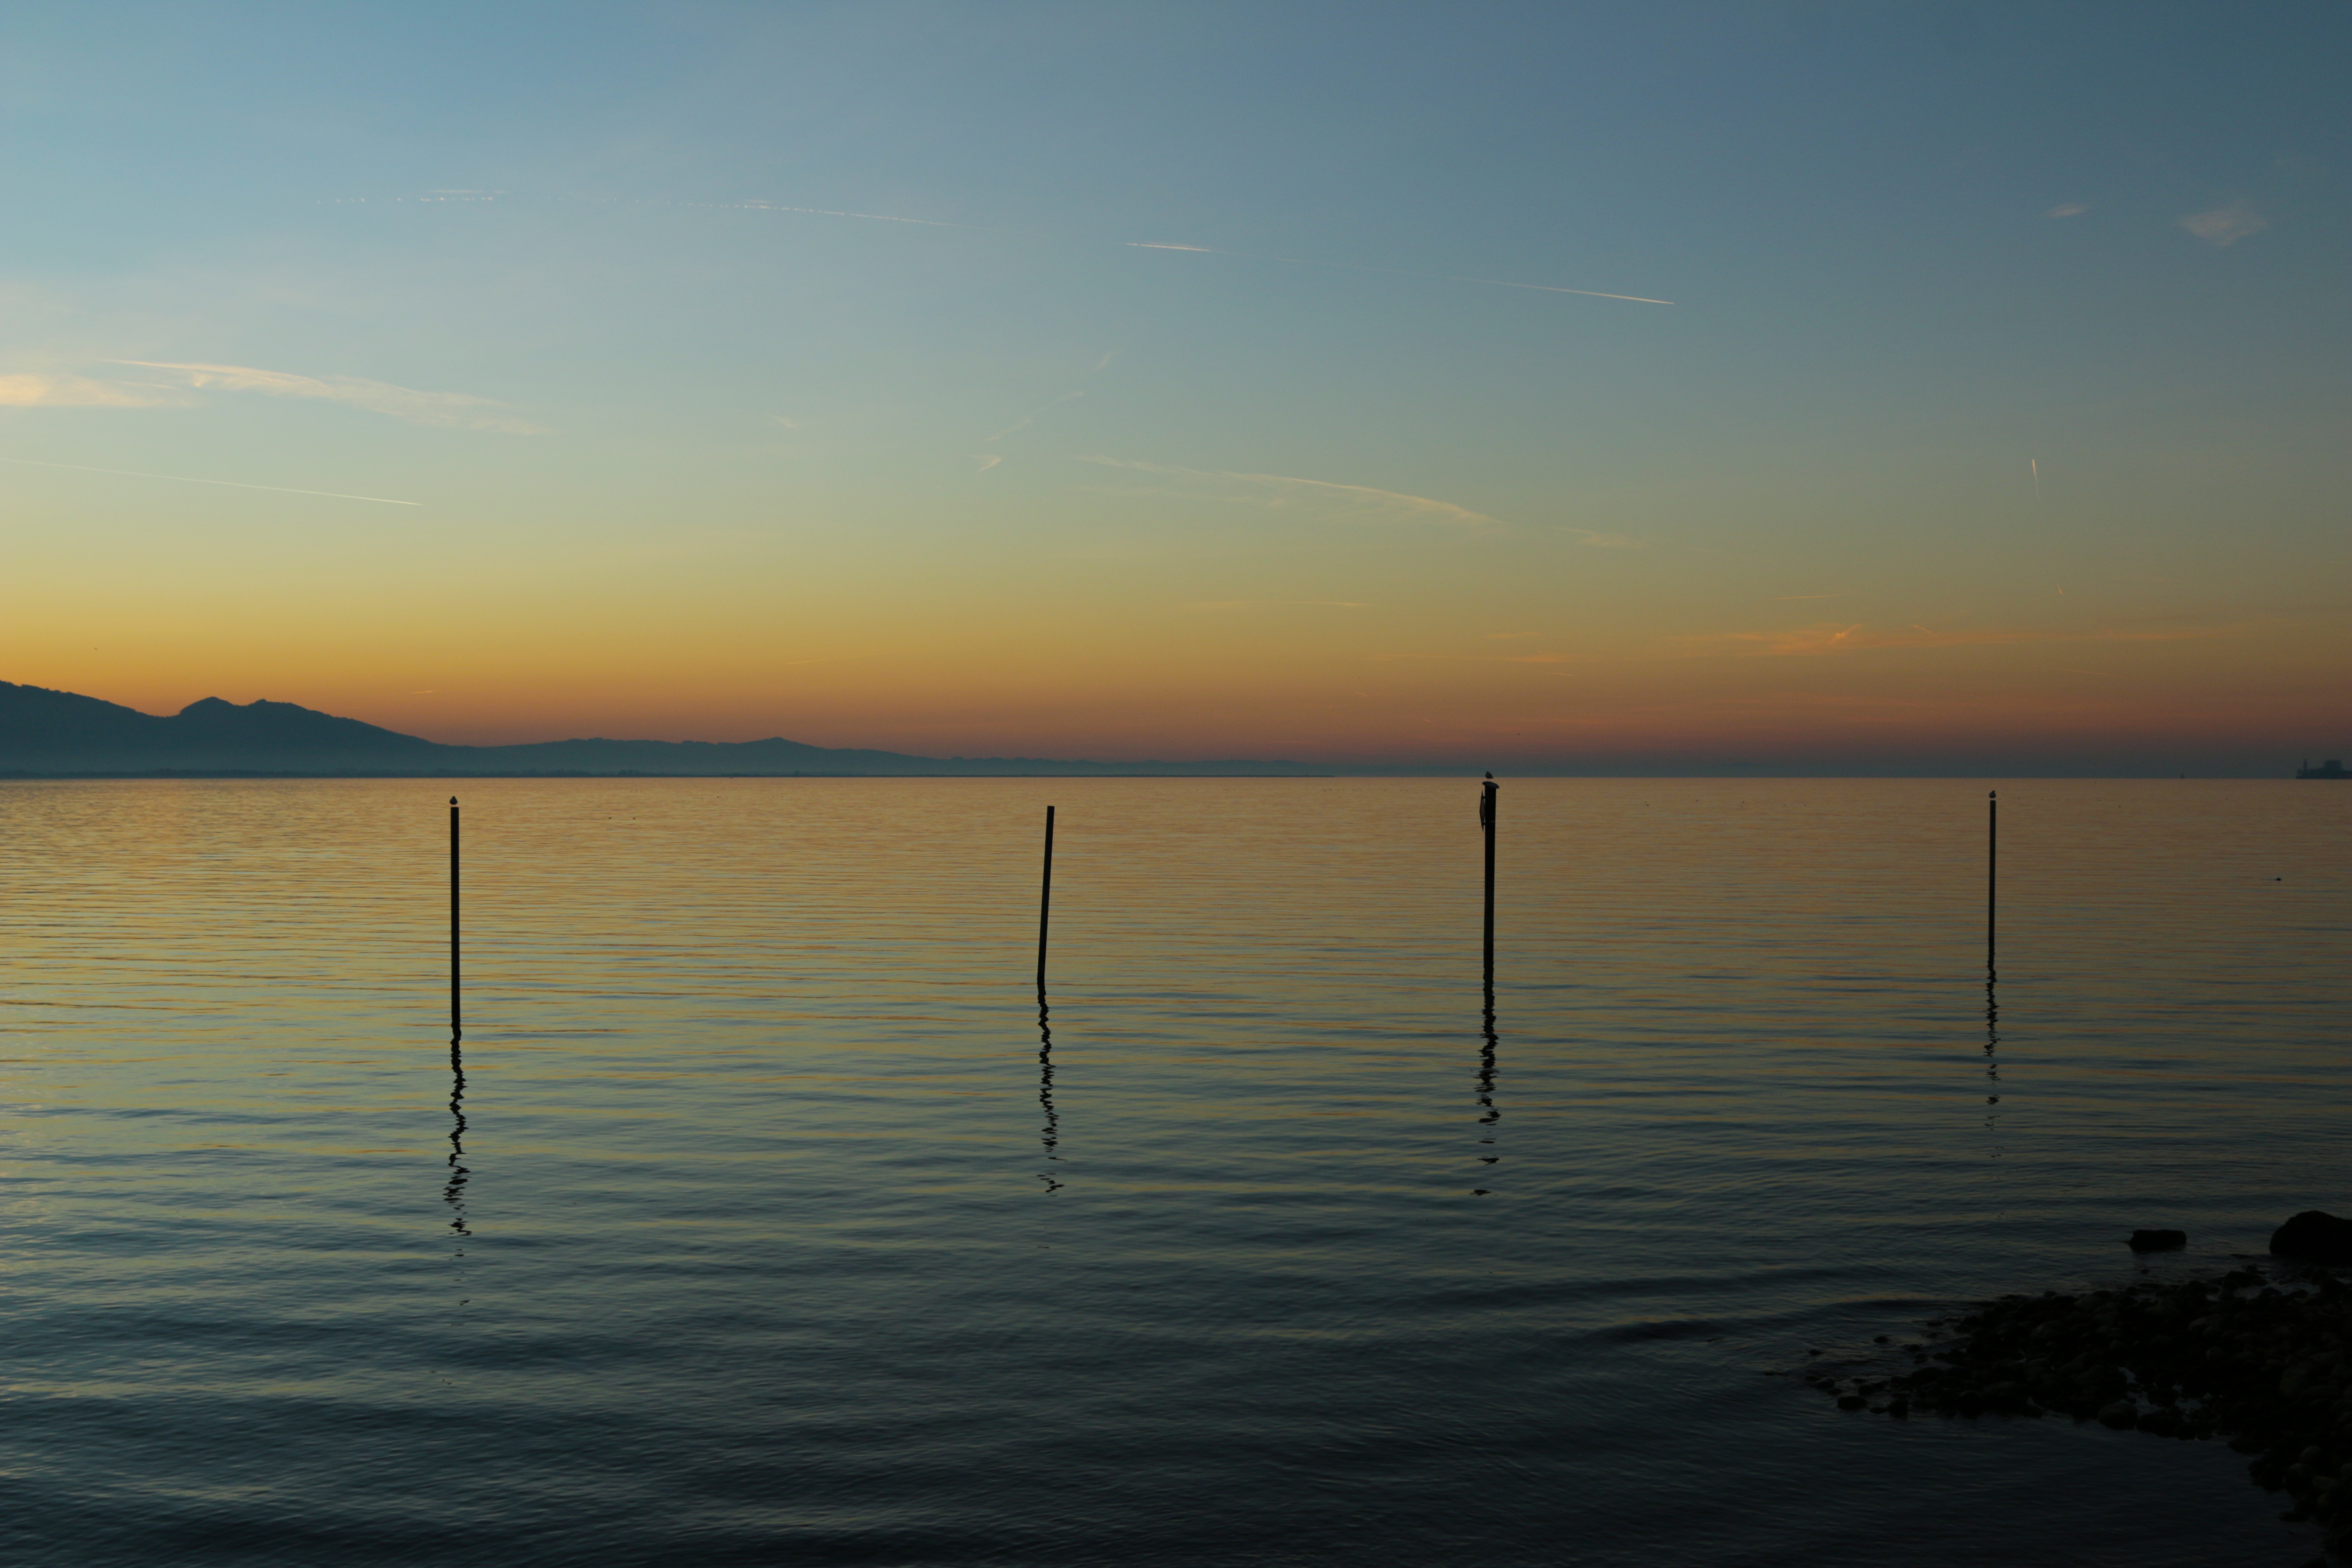
beach, sea, coast, water, ocean, horizon, sky, sun, sunrise, sunset, sunlight, morning, shore, wave, lake, dawn, dusk, evening, reflection, bay, mood, abendstimmung, afterglow, lake constance, nature sky, atmospheric phenomenon